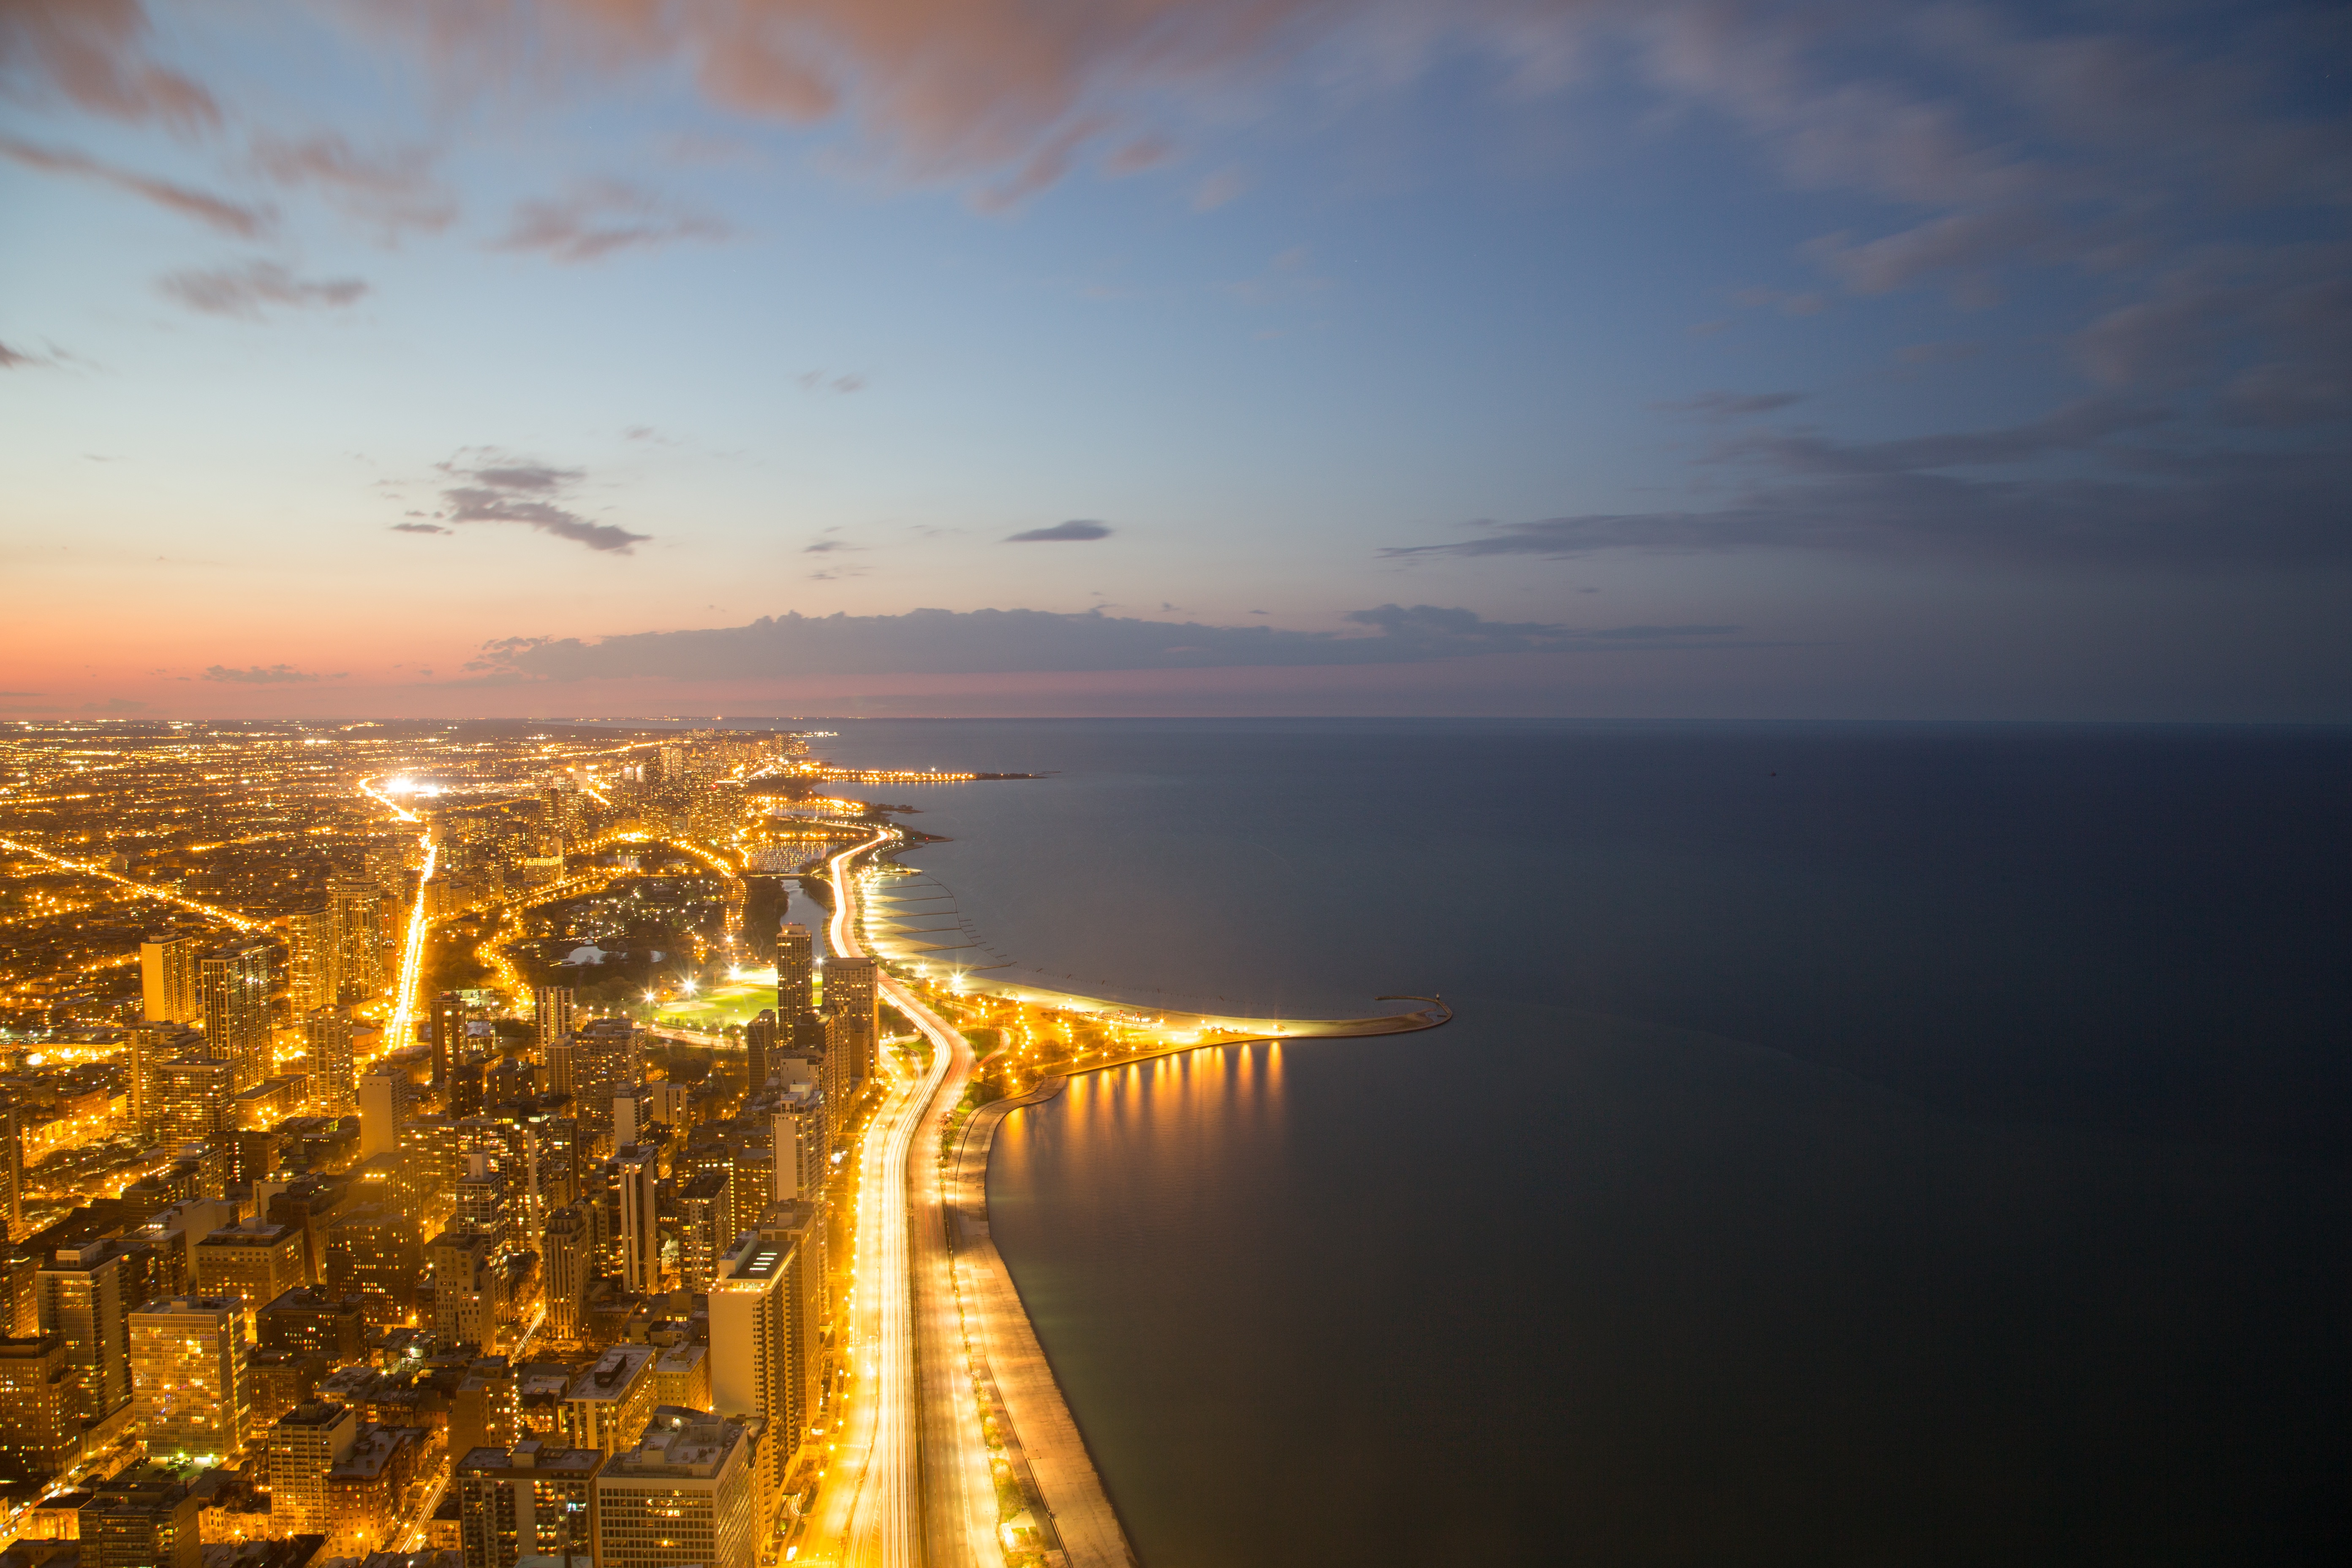
sea, coast, horizon, light, cloud, sky, sunrise, sunset, skyline, night, sunlight, morning, dawn, city, cityscape, dusk, evening, reflection, tower, coast and city, atmospheric phenomenon